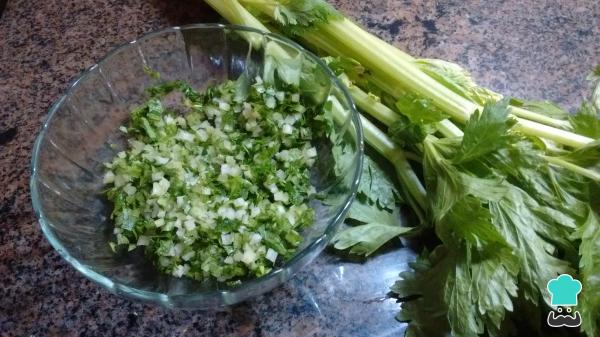
Lava perfectamente y pica las ramas de apio, tanto el tallo como las hojas. Luego, reserva.Truco: te recomendamos elegir las ramas centrales, ya que son más tiernas.